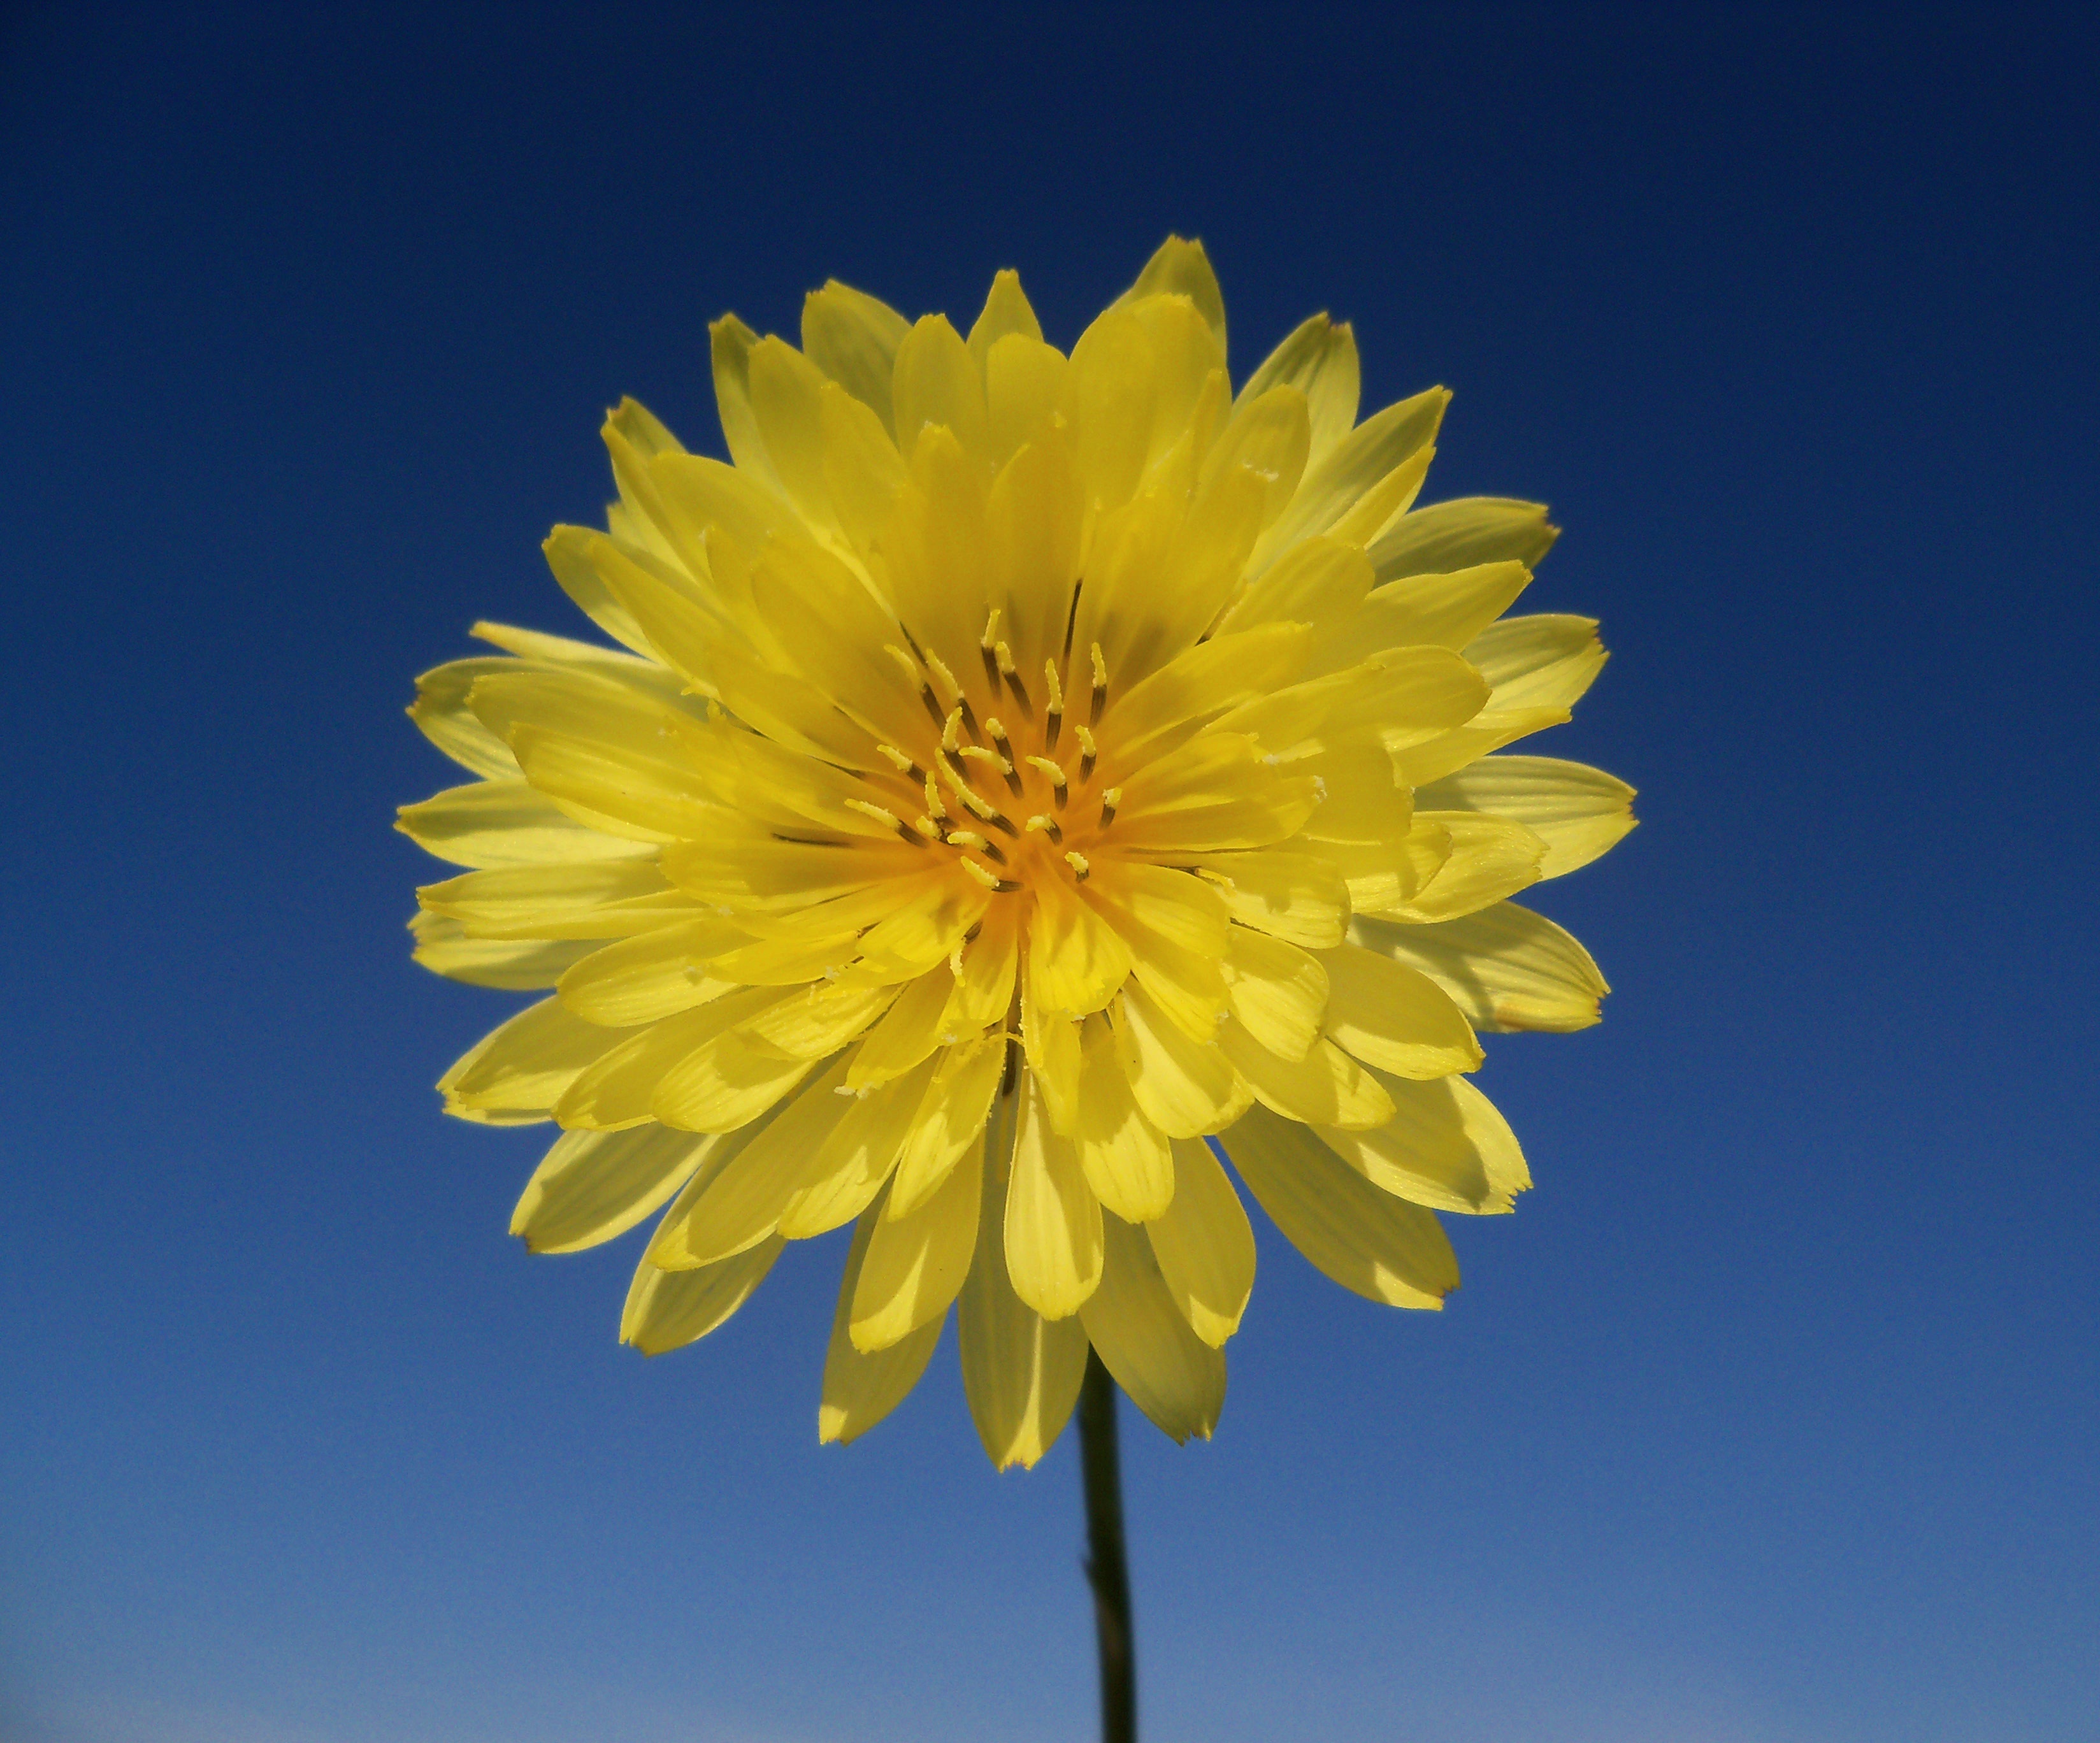
blossom, plant, sky, stem, leaf, flower, petal, bloom, floral, environment, herb, natural, botany, yellow, agriculture, flora, botanical, wildflower, outdoors, vegetation, horticulture, organic, macro photography, flowering plant, daisy family, asterales, plant stem, land plant